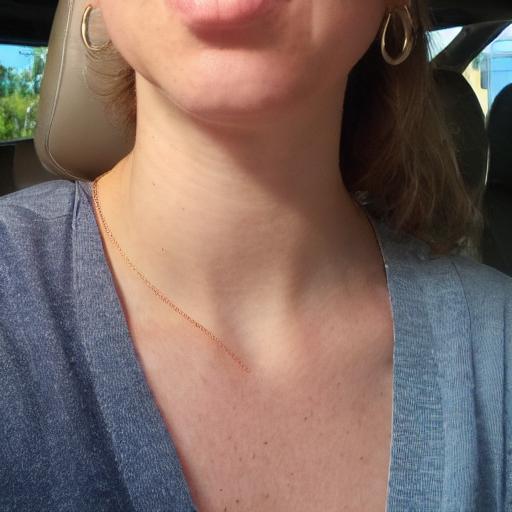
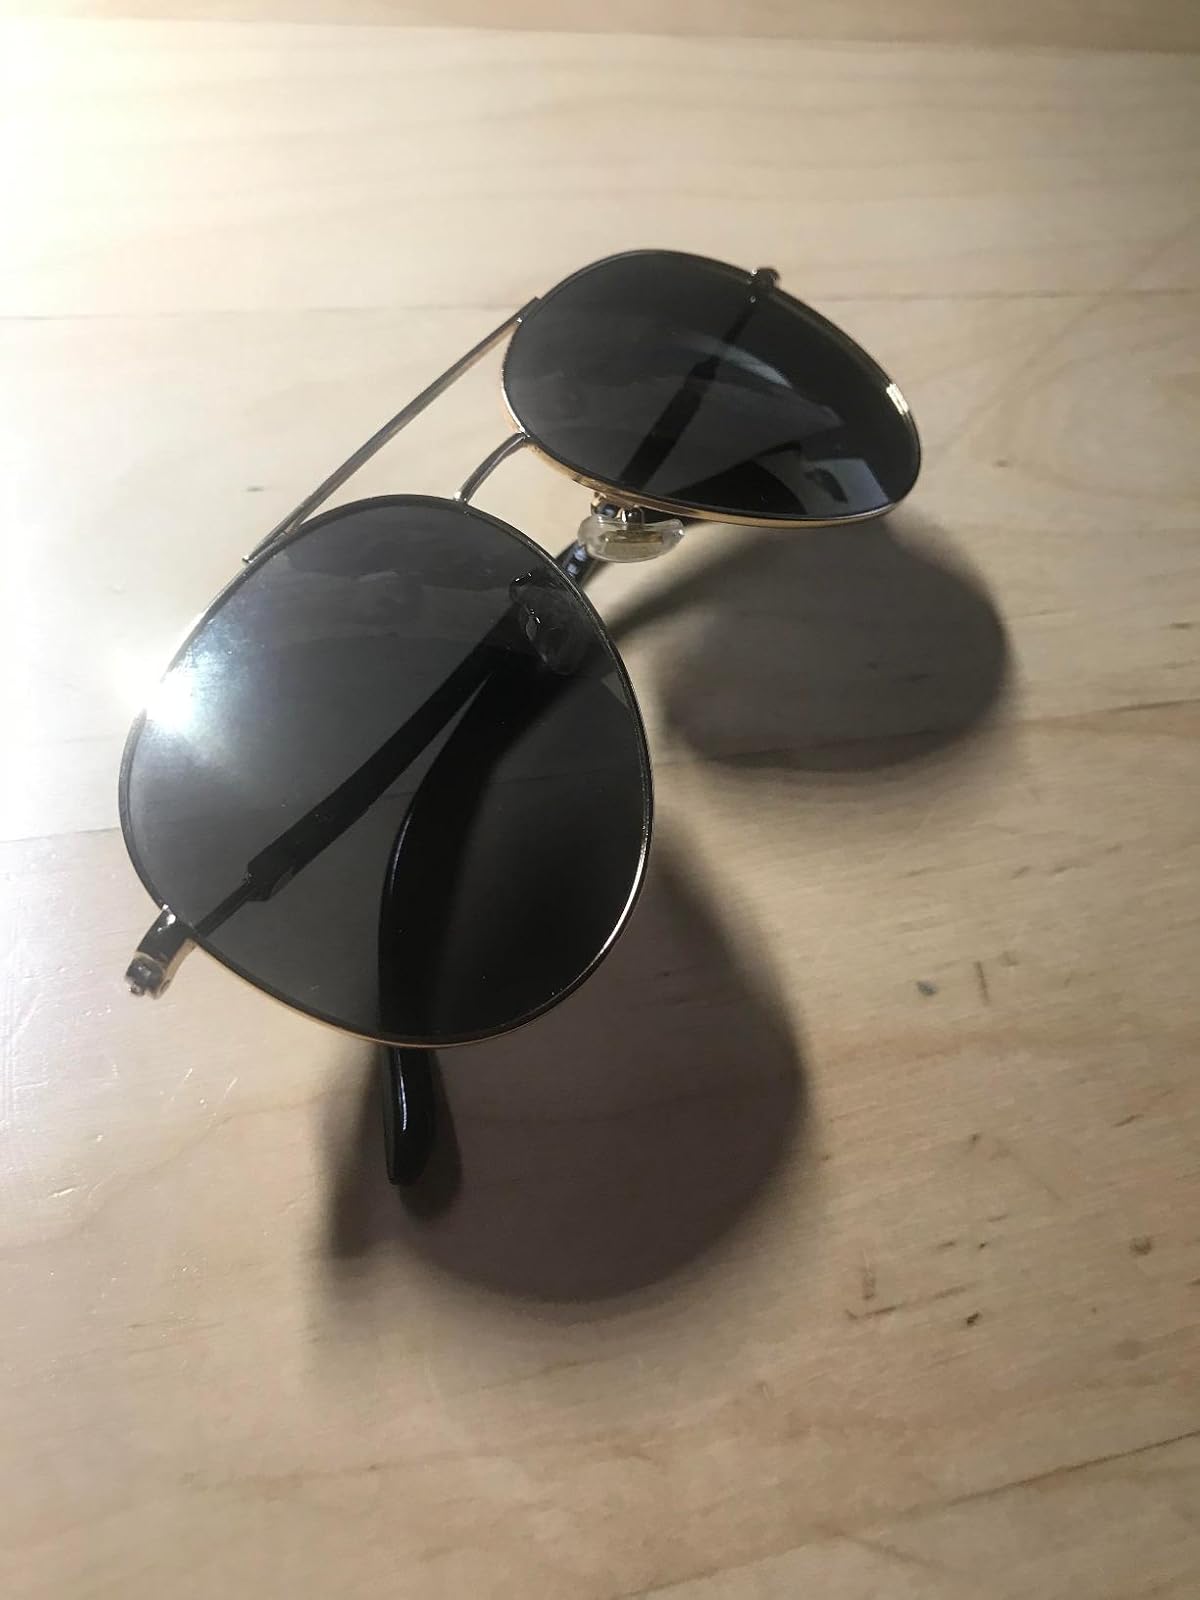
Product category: accessories_sunglasses
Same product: no